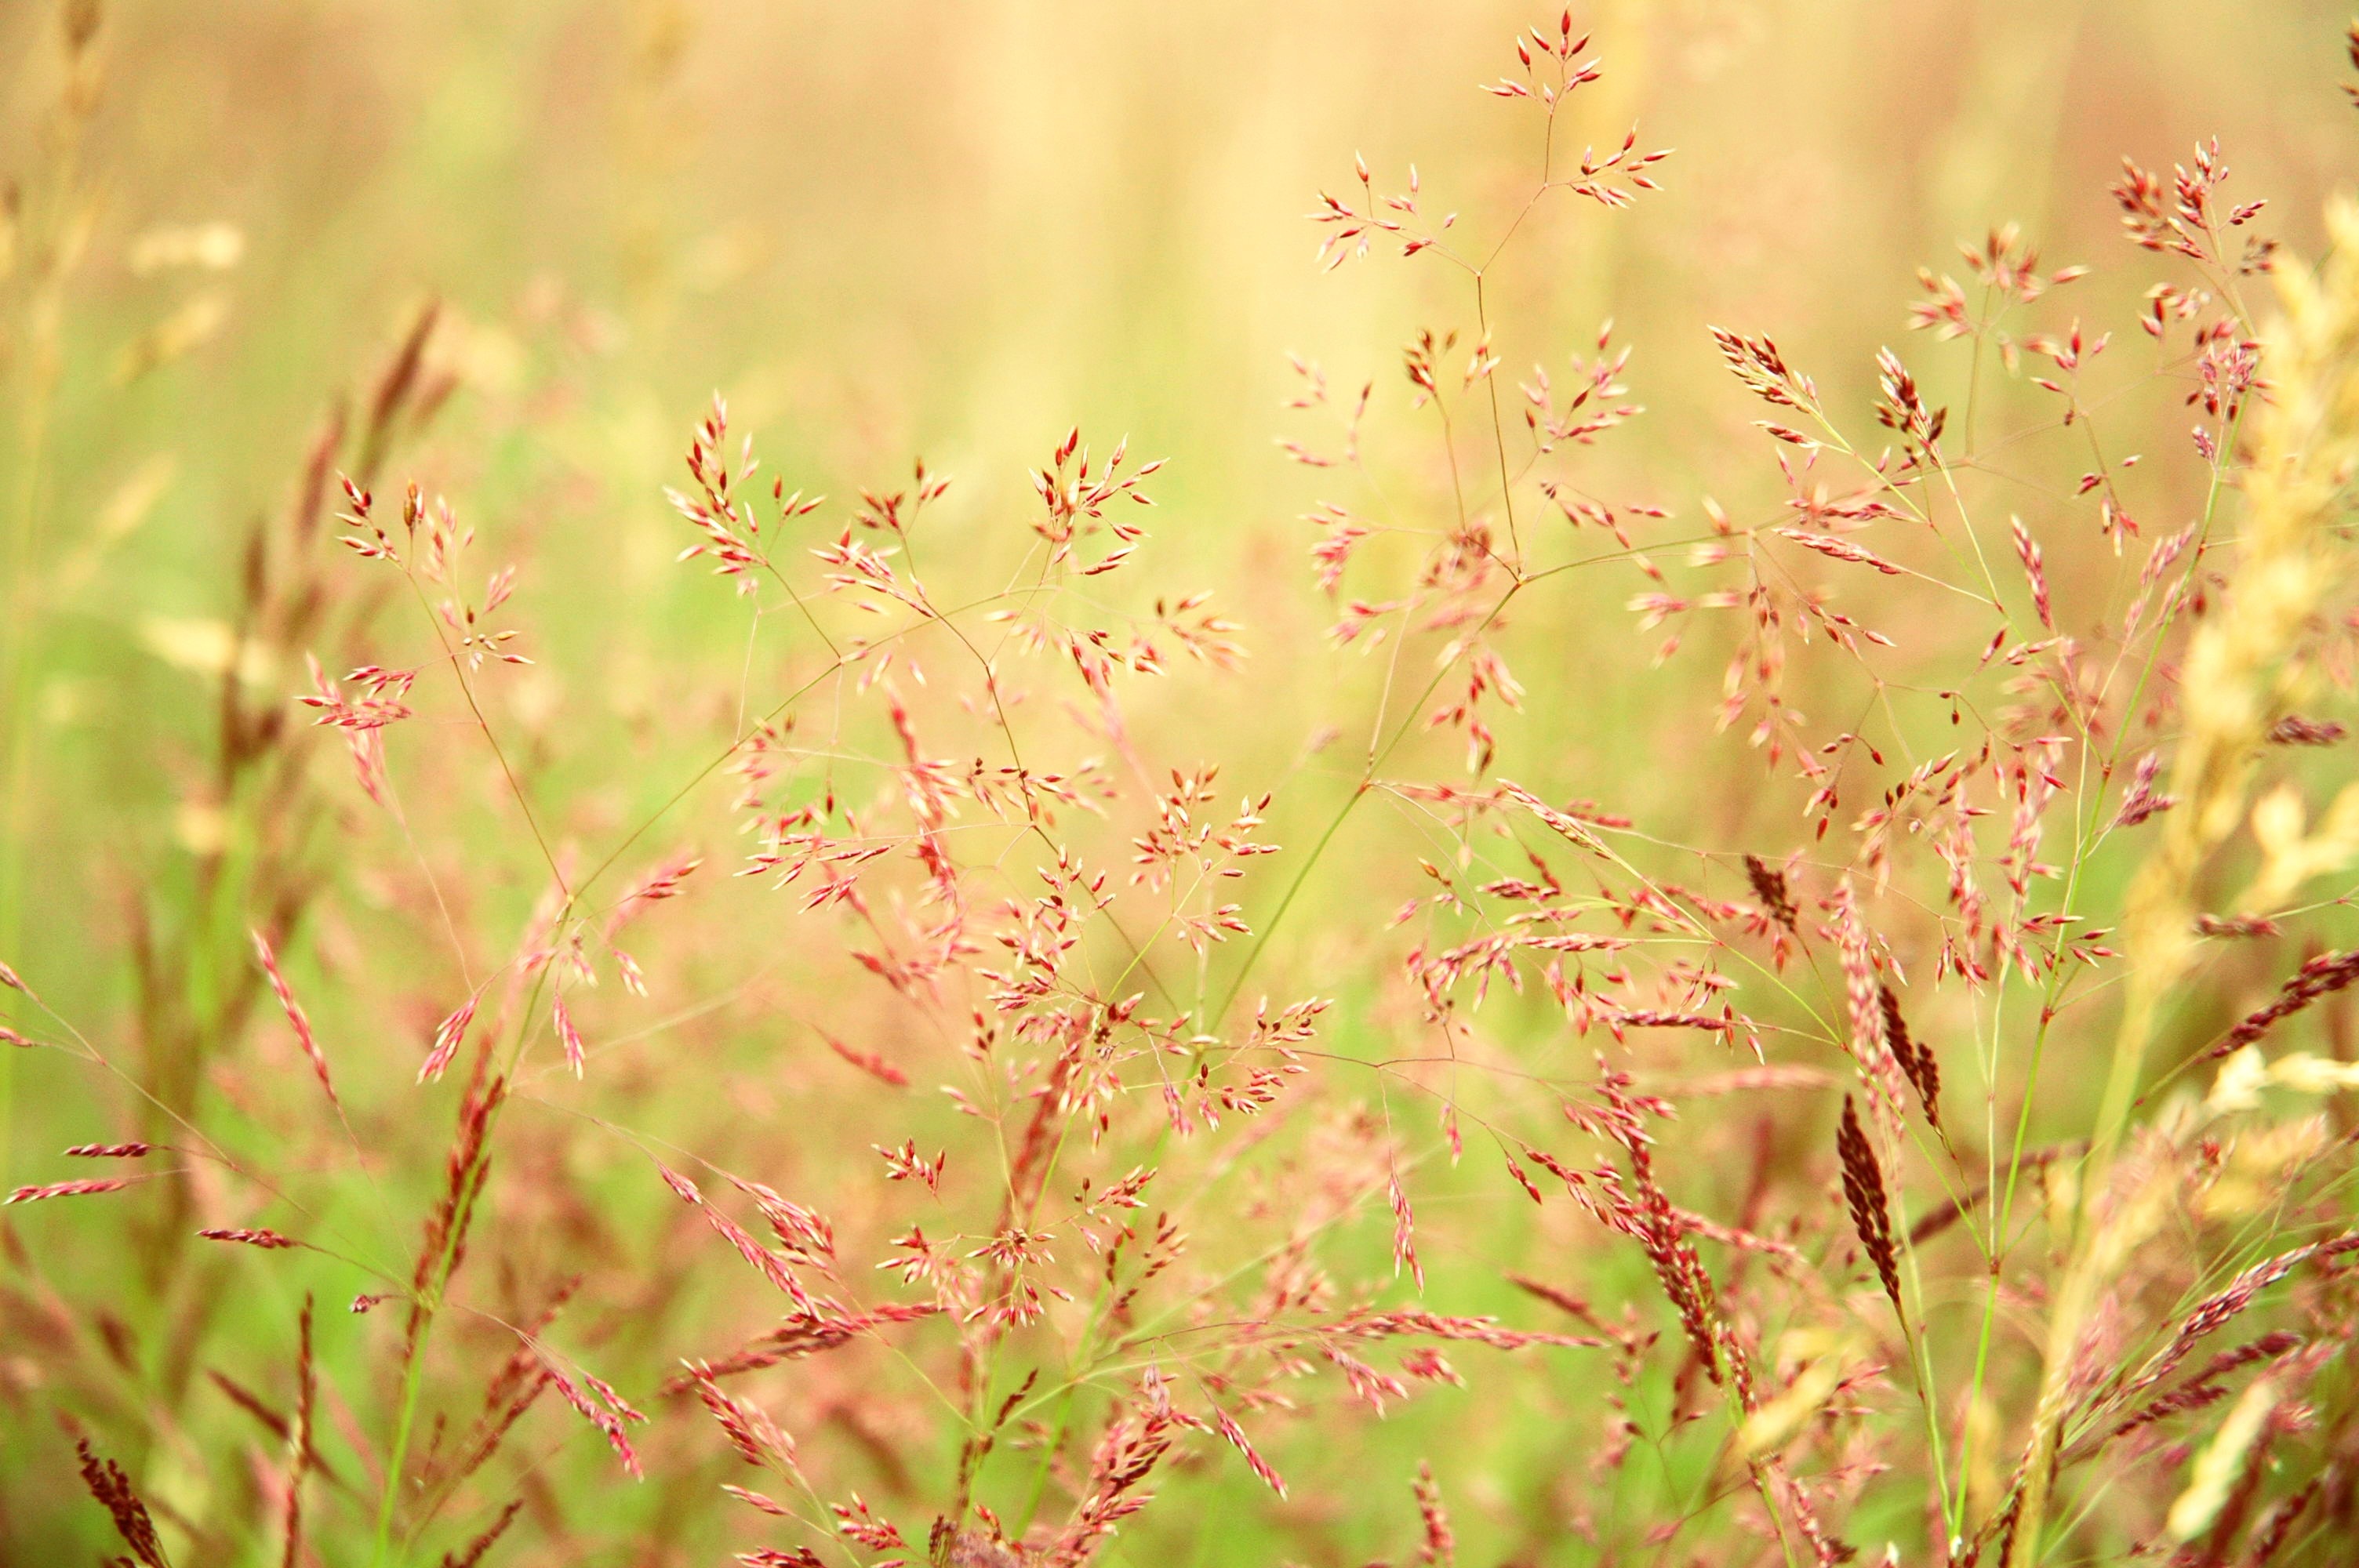
nature, grass, branch, plant, field, meadow, prairie, sunlight, leaf, flower, green, crop, pasture, natural, botany, agriculture, flora, wildflower, close up, grassland, ecosystem, macro photography, flowering plant, grass family, plant stem, land plant